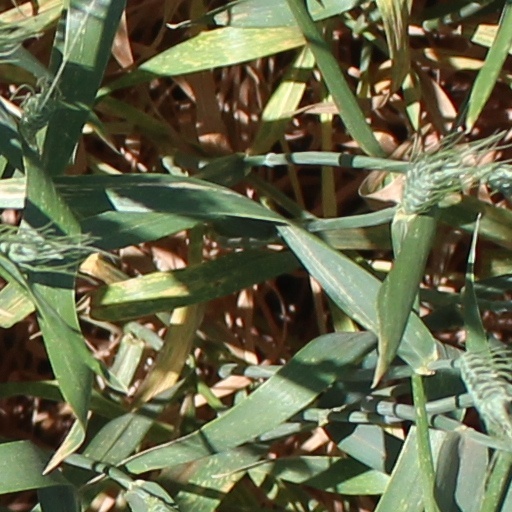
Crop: wheat